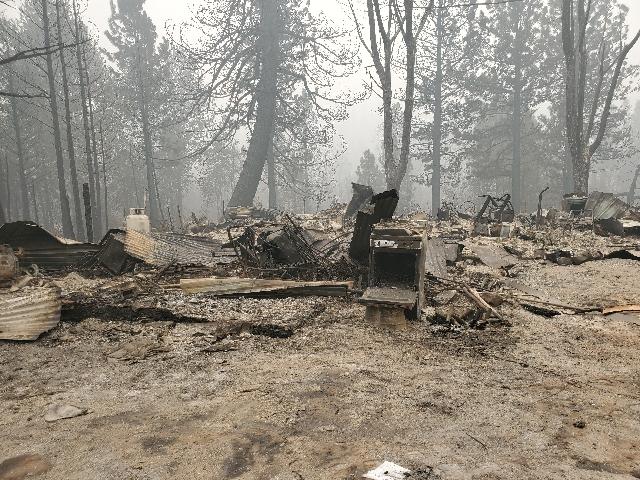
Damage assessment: destroyed